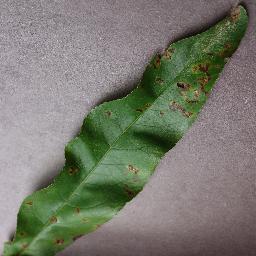
Label: Peach___Bacterial_spot